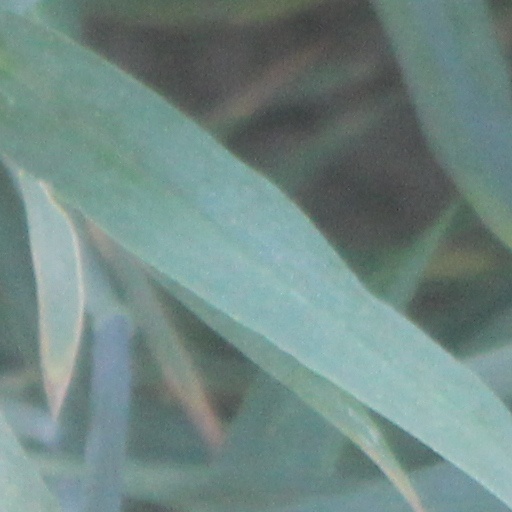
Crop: wheat